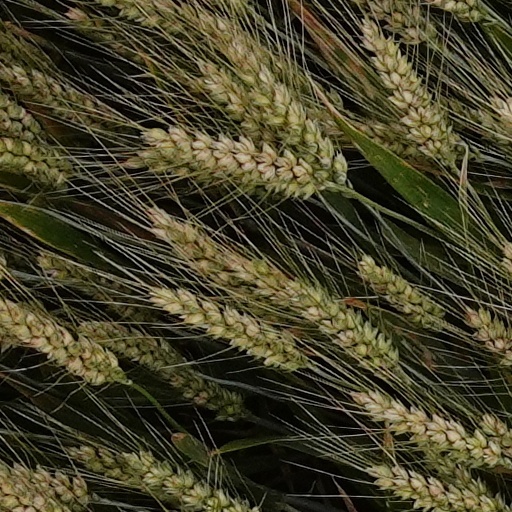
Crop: wheat